Lionhead rabbit

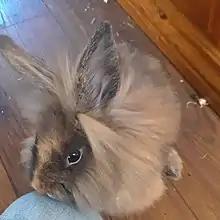
A young Lionhead rabbit

Typically, the mane is thick, woolly and soft with evident "crimping". Depending on the number of genes a Lionhead gets from each parent, it can have a double mane (two mane genes) or a single mane (one mane gene). A double mane Lionhead will have a noticeable V form around their skirt/flanks, while a single mane will look like a common rabbit directly after birth. Past then, many factors contribute to how much mane each individual actually ends up having including chewing on the mane by themselves or others and matts.